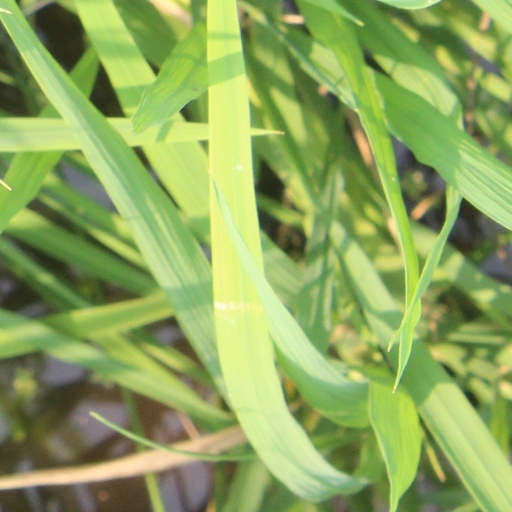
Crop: rice